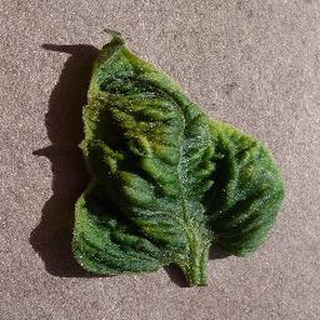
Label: tomato_yellow_leaf_curl_virus